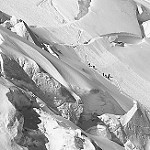
Label: B & W